Marius Petipa

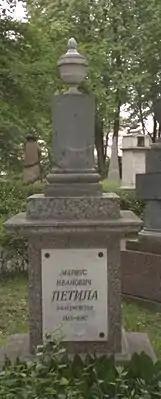
Petipa's grave in the Alexander Nevsky Monastery, St. Petersburg, Russia

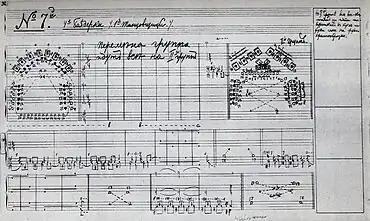
A Page of the Stepanov choreographic notation from the "Sergeyev Collection" for the Petipa/Minkus "La Bayadère", c. 1900

In late 1902 Petipa began work on a ballet adaptation of the tale "Snow White and the Seven Dwarfs" titled "Le Miroir magique" ("The Magic Mirror"). Petipa mounted the work for his own benefit performance, which was to mark a "semi-retirement" for the Ballet Master. Petipa struggled with the production; he found designer Alexander Volonine's modernist décor and costumes to be discordant with the ballet's style and setting, but he struggled most of all with the music provided to him by the young "avant-garde" composer Arsenii Koreshchenko. Petipa felt the music to be unsuitable for classical dances and not descriptive enough for the mime and action sequences, forcing him to work very hard with the composer Koreshchenko with aid from the composer/conductor Riccardo Drigo. "Le Miroir magique" was first presented on at the Mariinsky Theatre to a full house consisting of the whole Imperial Family and the Imperial Russian aristocracy. Petipa received a roaring ovation from the audience at the end of the performance. With approval from Emperor Nicholas II himself, Petipa was given the title ""Ballet Master for life"" and granted a pension of 9,000 rubles per annum by the minister of the Imperial Court Baron Fredericks. Nevertheless, the production and music for "Le Miroir magique" was given , though Petipa's choreography was not mentioned among the criticisms. Rumour began to circulate that Petipa was to be replaced, and Telyakovsky even made an announcement to the "Stock Trade Bulletin" that ""...the ballet company will have to get used to a new Balletmaster – Alexander Gorsky. He will stage his own versions of 'The Little Humpbacked Horse' and 'Swan Lake'. He has staged both ballets (for the Moscow Bolshoi Theatre) entirely differently and in a much more original manner."" In the end Gorsky never succeeded Petipa as "premier maître de ballet". The coveted post would later go to Mikhail Fokine.